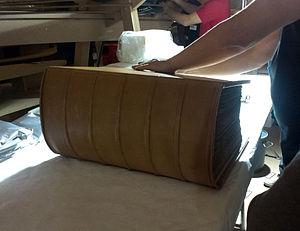
Codex Amiatinus